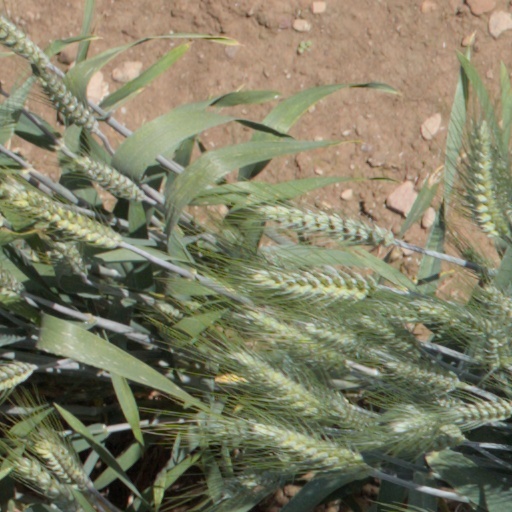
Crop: wheat